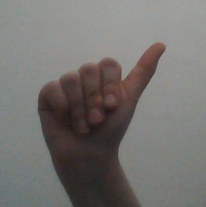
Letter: dhad